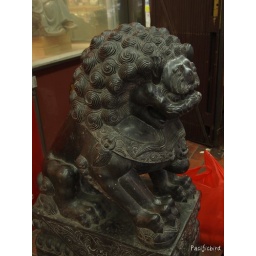
lion with a red bag in chinatown